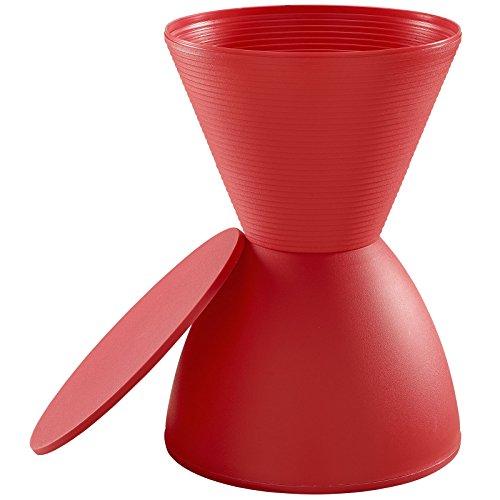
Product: Modway Haste Stool in Red
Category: Home & Kitchen | Furniture | Kids' Furniture | Chairs & Seats
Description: Included Components: Assembly Manual.
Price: $44.99
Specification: ASIN:B014A78KO6|ShippingWeight:6pounds(Viewshippingratesandpolicies)|DateFirstAvailable:August22,2015